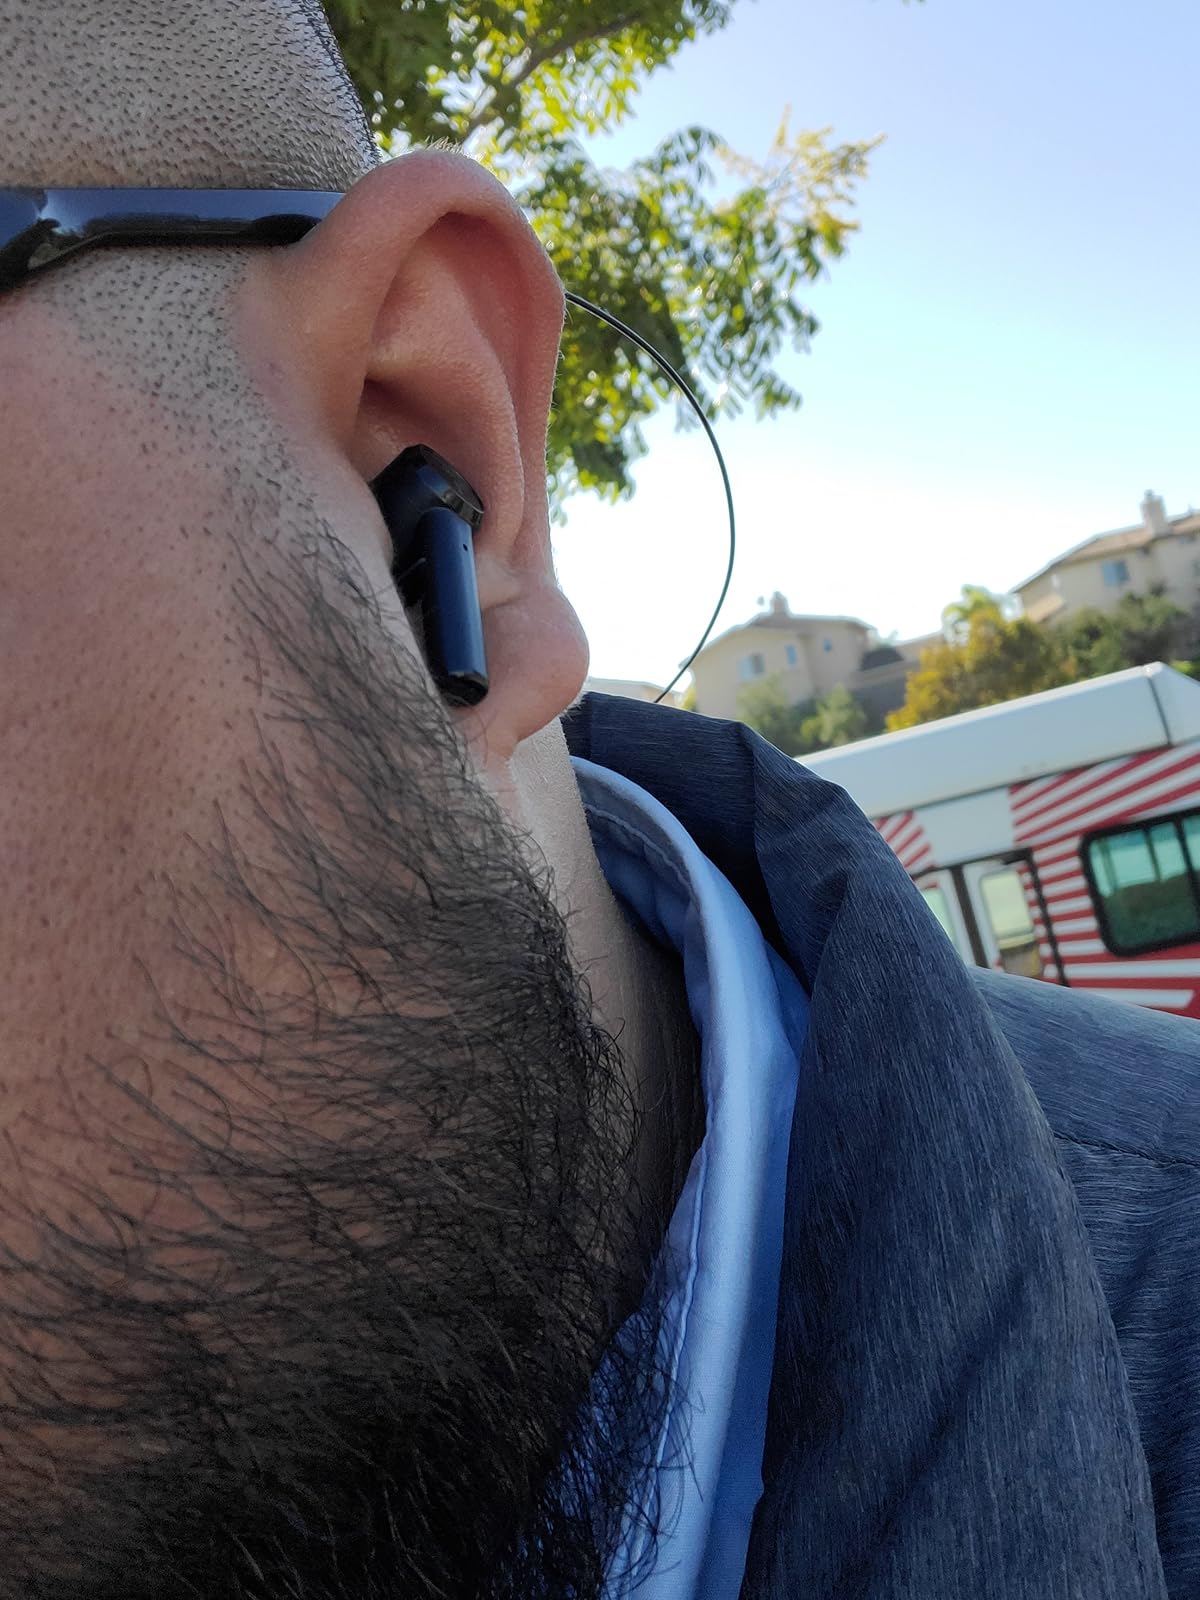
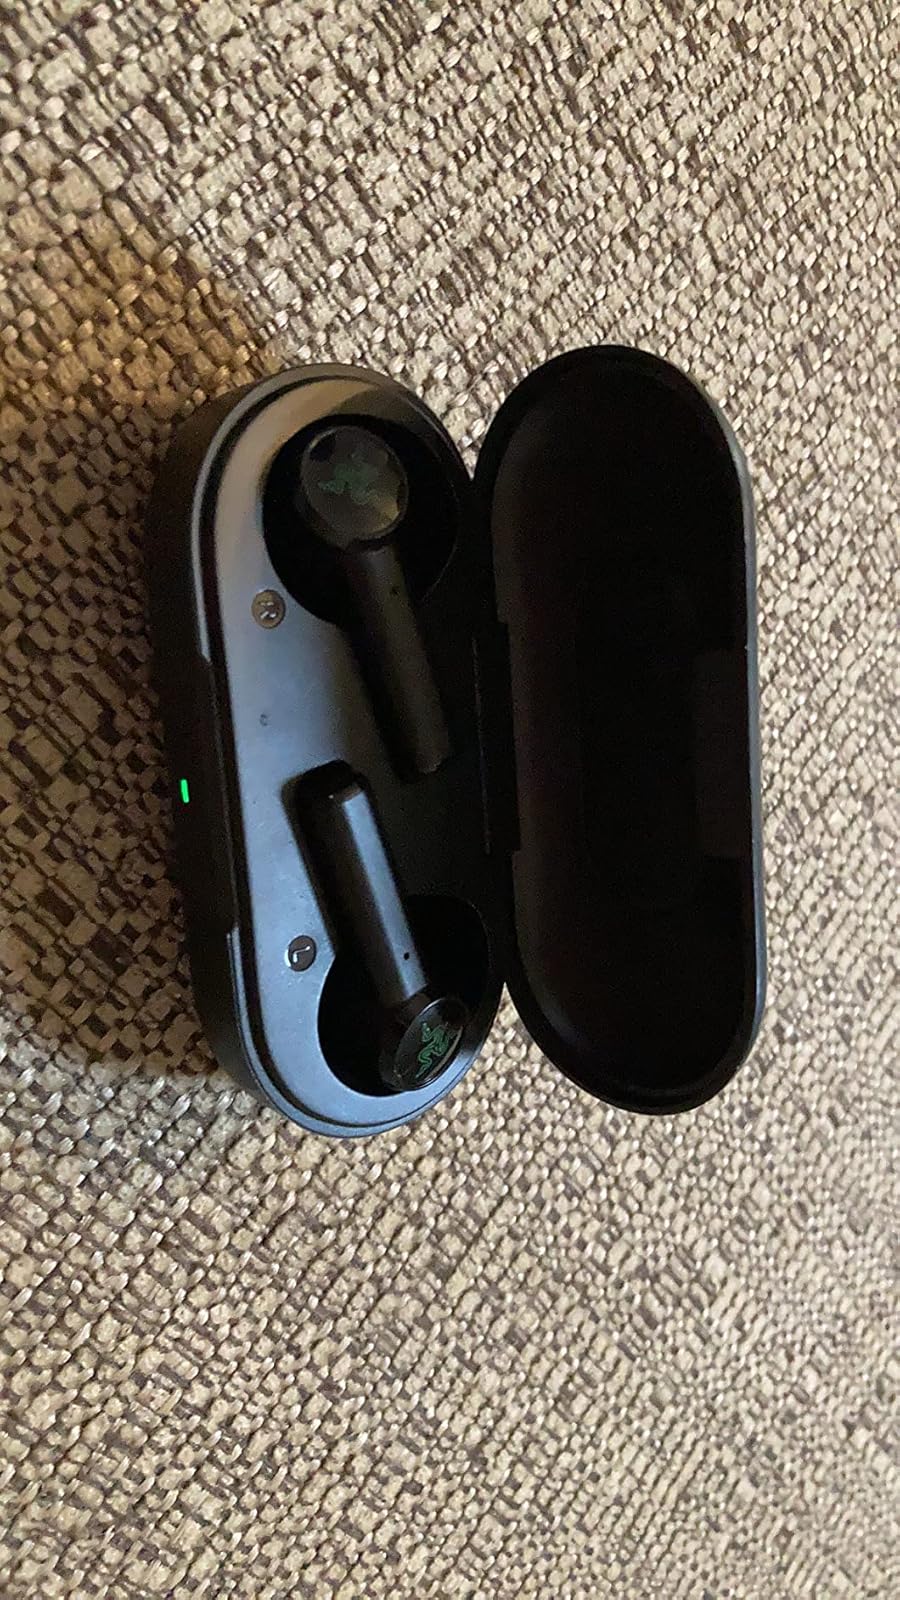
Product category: earbuds
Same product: yes